Patrician II: Quest for Power

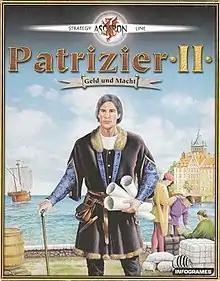
German cover art

Patrician II: Quest for Power, entitled Patrizier 2: Geld und Macht in Germany, is the second video game from developer Ascaron in their "Patrician" series. The sequel to "The Patrician", it is a game simulating trading, piracy, politics, and economy. An expansion pack, "Patrizier 2: Aufschwung der Hanse", was released in Germany in 2001. A compilation release containing the main game and the expansion was released as "Patrizier 2: Gold Edition" in Germany in 2002 and as "Patrician III: Rise of the Hanse" internationally in 2003. A sequel, "Patrician IV", was released in 2010.